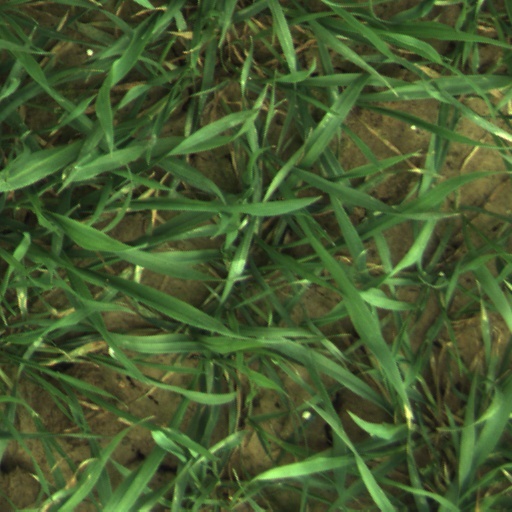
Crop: wheat